Eastern Freeway (Melbourne)

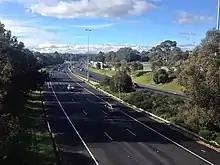
The Eastern Freeway viewed from Bulleen Road. The North East link will terminate at this location.

The first and second stages were controversial and met much opposition due to the first being constructed through the middle of Yarra Bend Park and the second stage to Doncaster Road through parkland now named Koonung Creek Reserve.